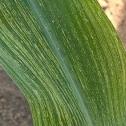
Crop: Maize
Condition: stripe-d